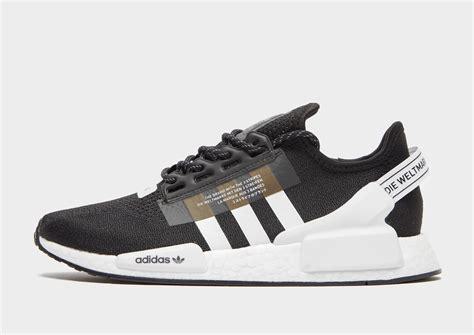
Brand: Adidas
Model: NMD_R1